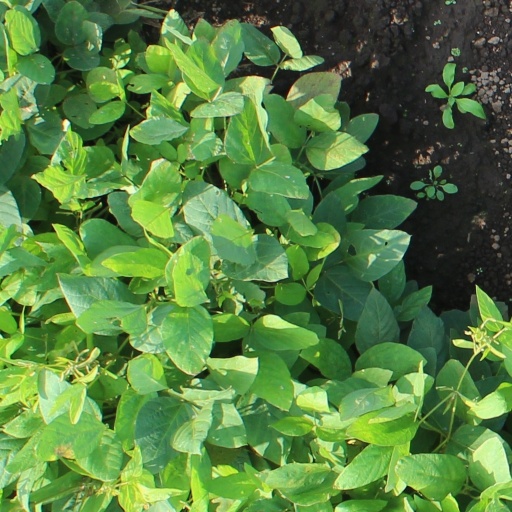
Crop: soybean